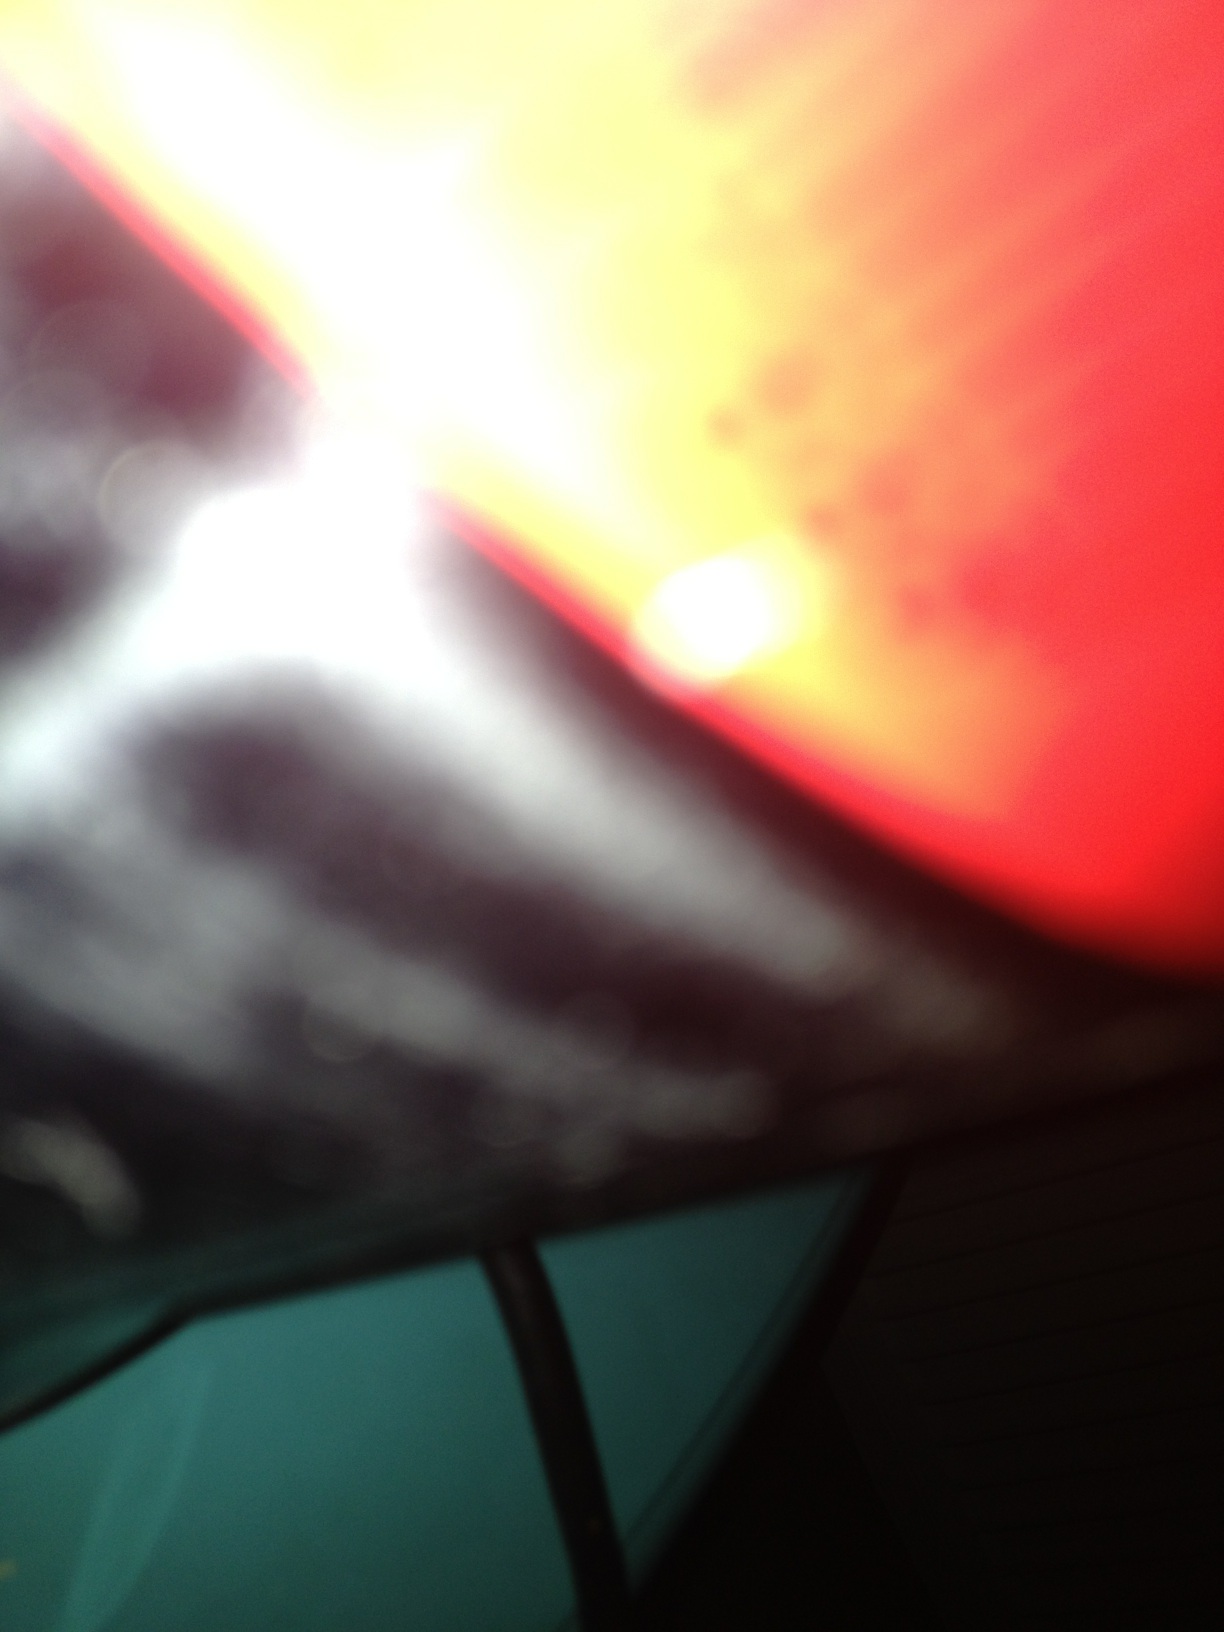Question: What exactly is that object that I photographed? It's a bottle, but I'm not quite sure what kind of bottle.
Answer: unanswerable